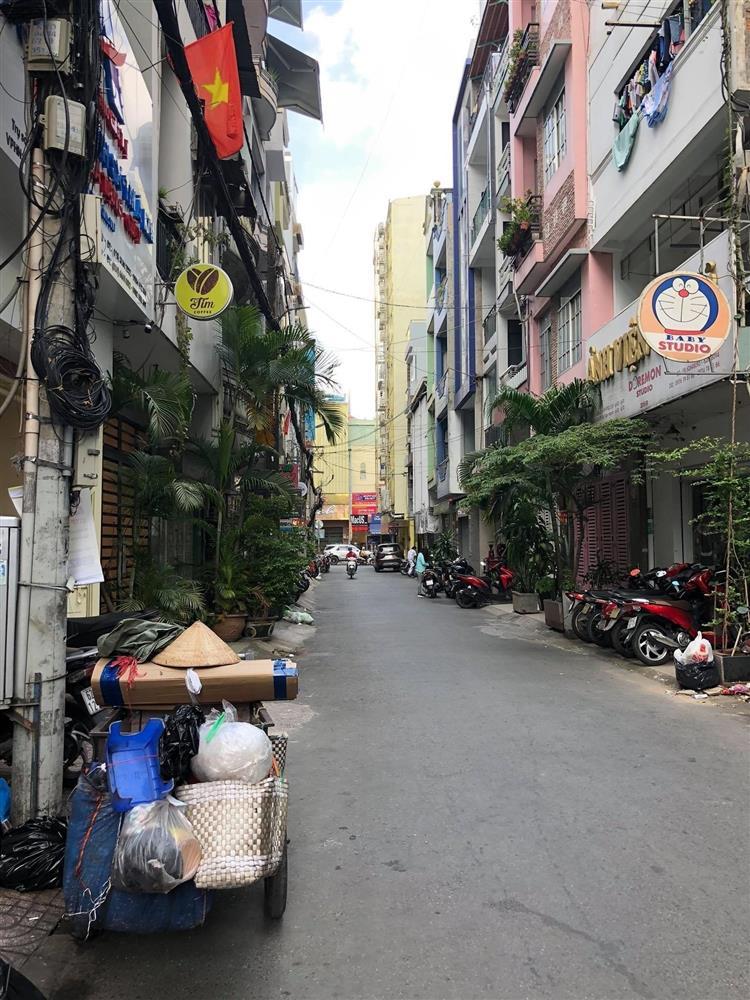
có một chiếc nón lá đang nằm trên xe chở hàng